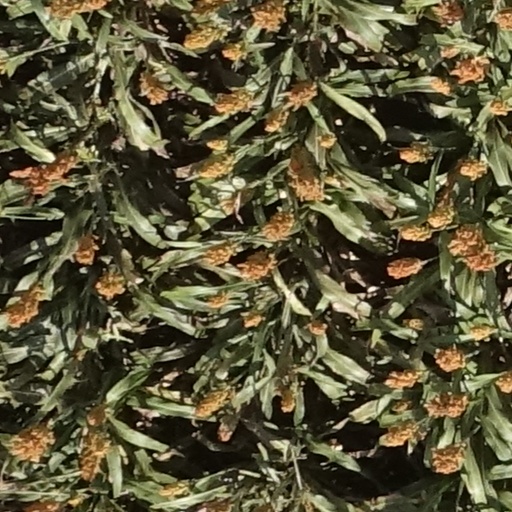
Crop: sorghum